Diving safety

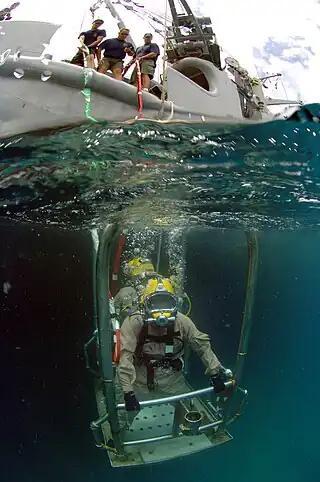
Two divers wearing lightweight demand helmets stand back-to-back on an underwater platform holding on to the railings. The photo also shows the support vessel above the surface in the background.

The essential aspect of surface-supplied diving is that breathing gas is supplied from the surface, either from a specialized diving compressor, high-pressure cylinders, or both. In commercial and military surface-supplied diving, a backup source of breathing gas should always be present in case the primary supply fails. The diver may also wear a cylinder called a "bail-out bottle," which can provide self-contained breathing gas in an emergency. Thus, the surface-supplied diver is much less likely to have an "out-of-air" emergency than a scuba diver as there are normally two alternative air sources available. Surface-supplied diving equipment usually includes communication capability with the surface, which improves the safety and efficiency of the working diver.